Borneo peat swamp forests

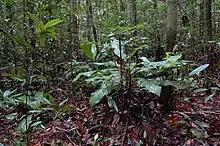
Peat swamp forest in Gunung Mulu National Park with "Nepenthes bicalcarata" in the foreground

The lowland peat swamps of Borneo are mostly geologically recent (<5,000 years old), low-lying coastal formations above marine muds and sands but some of the lakeside peat forests of Kalimantan are up to 11,000 years old.